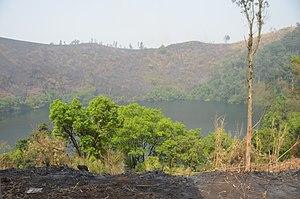
Le lac Baleng situé dans la chefferie Baleng
Lafé-Baleng est un village de l'ouest Cameroun, en 'pays' Bamiléké.